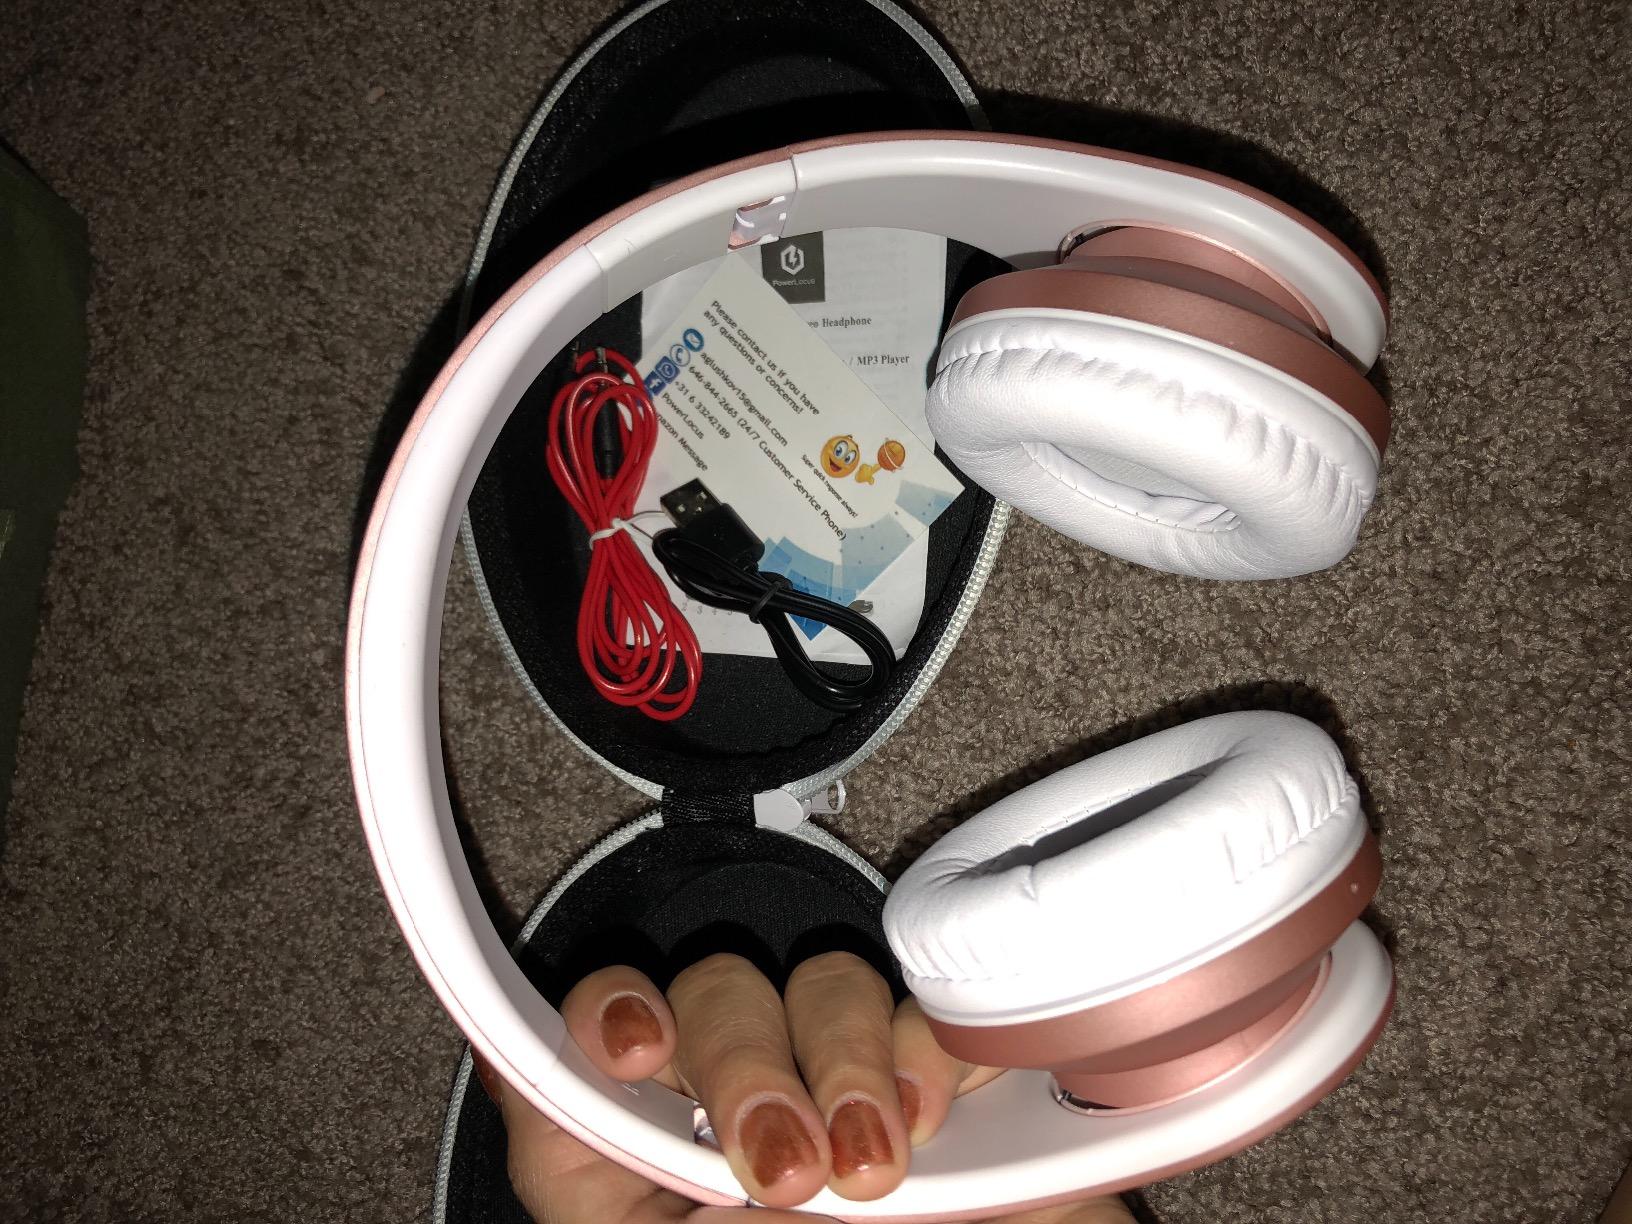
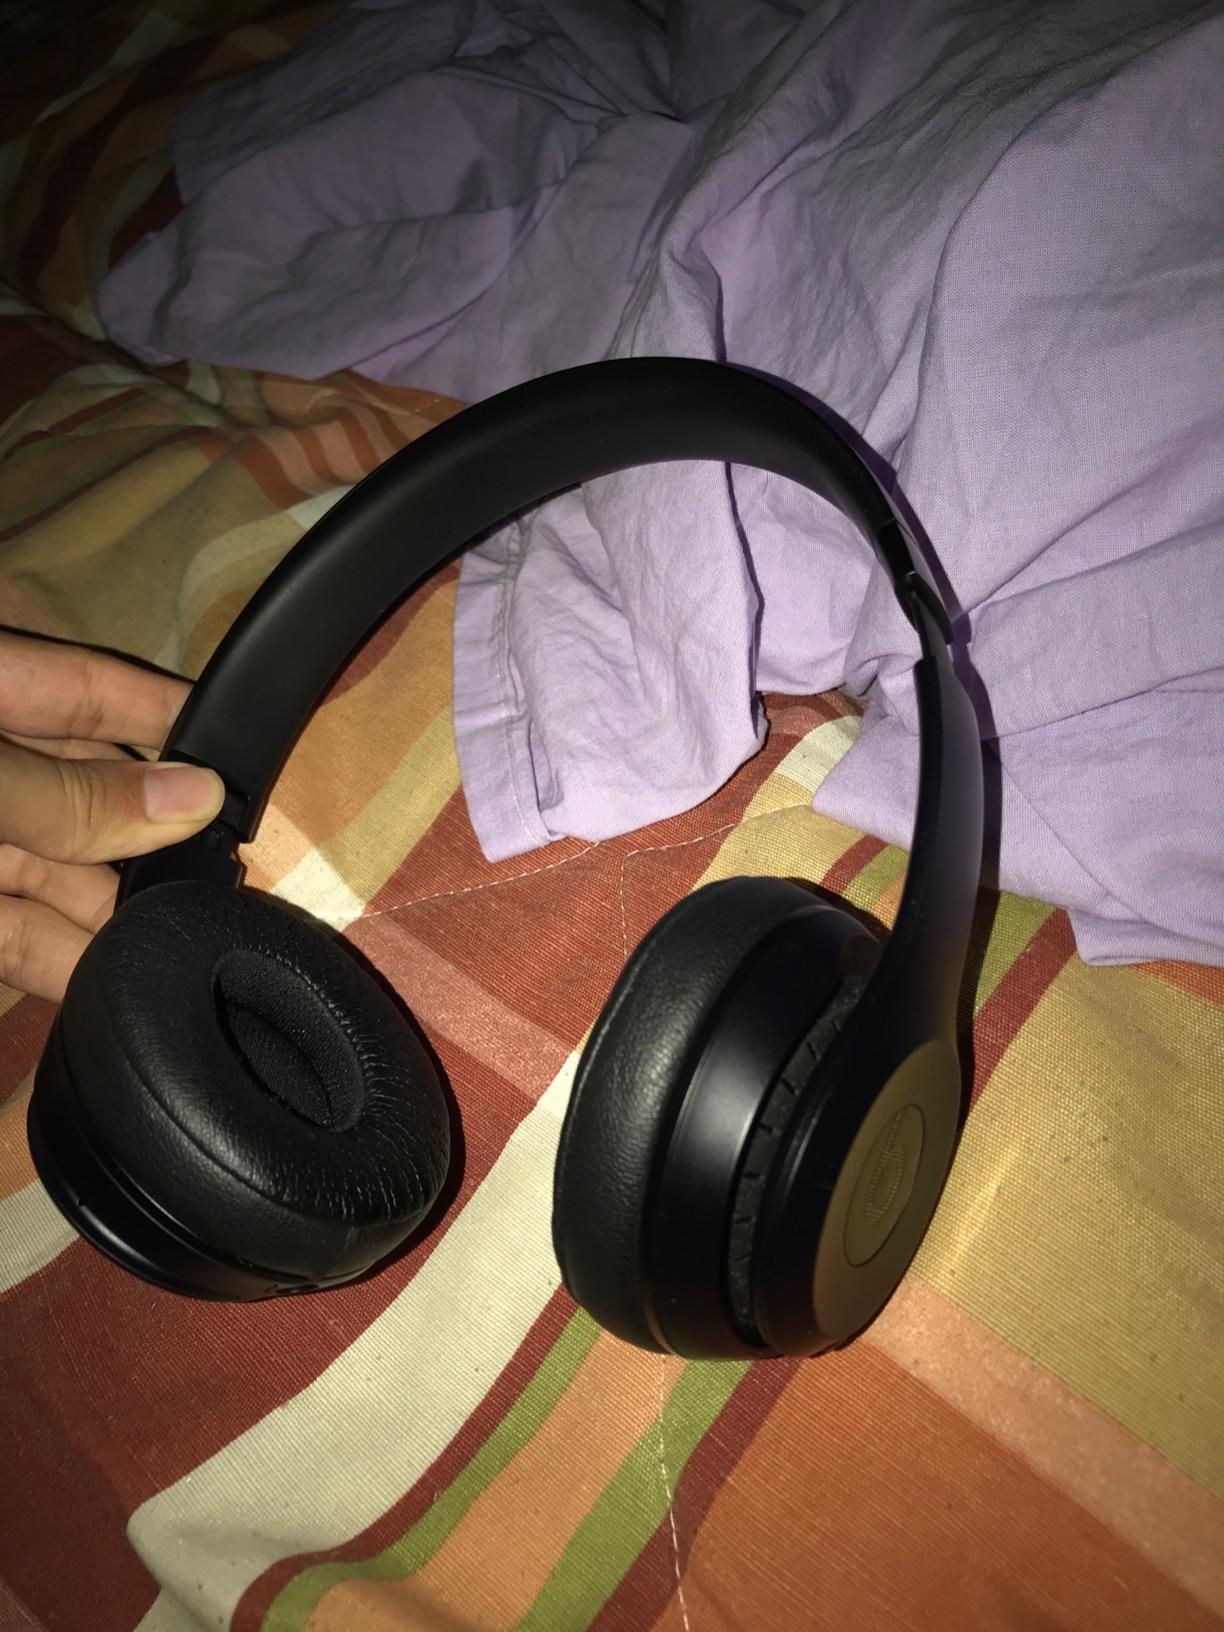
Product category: headphones
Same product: no